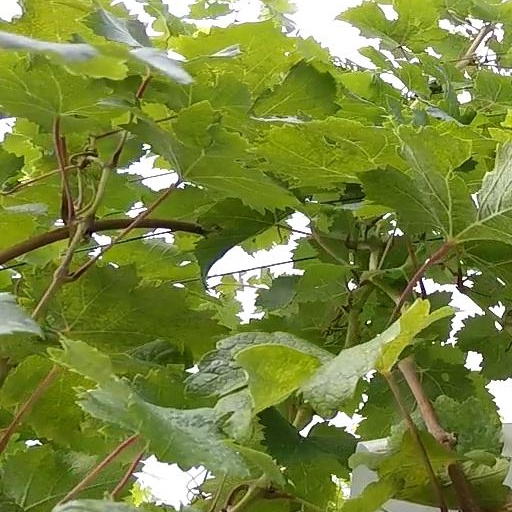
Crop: grape